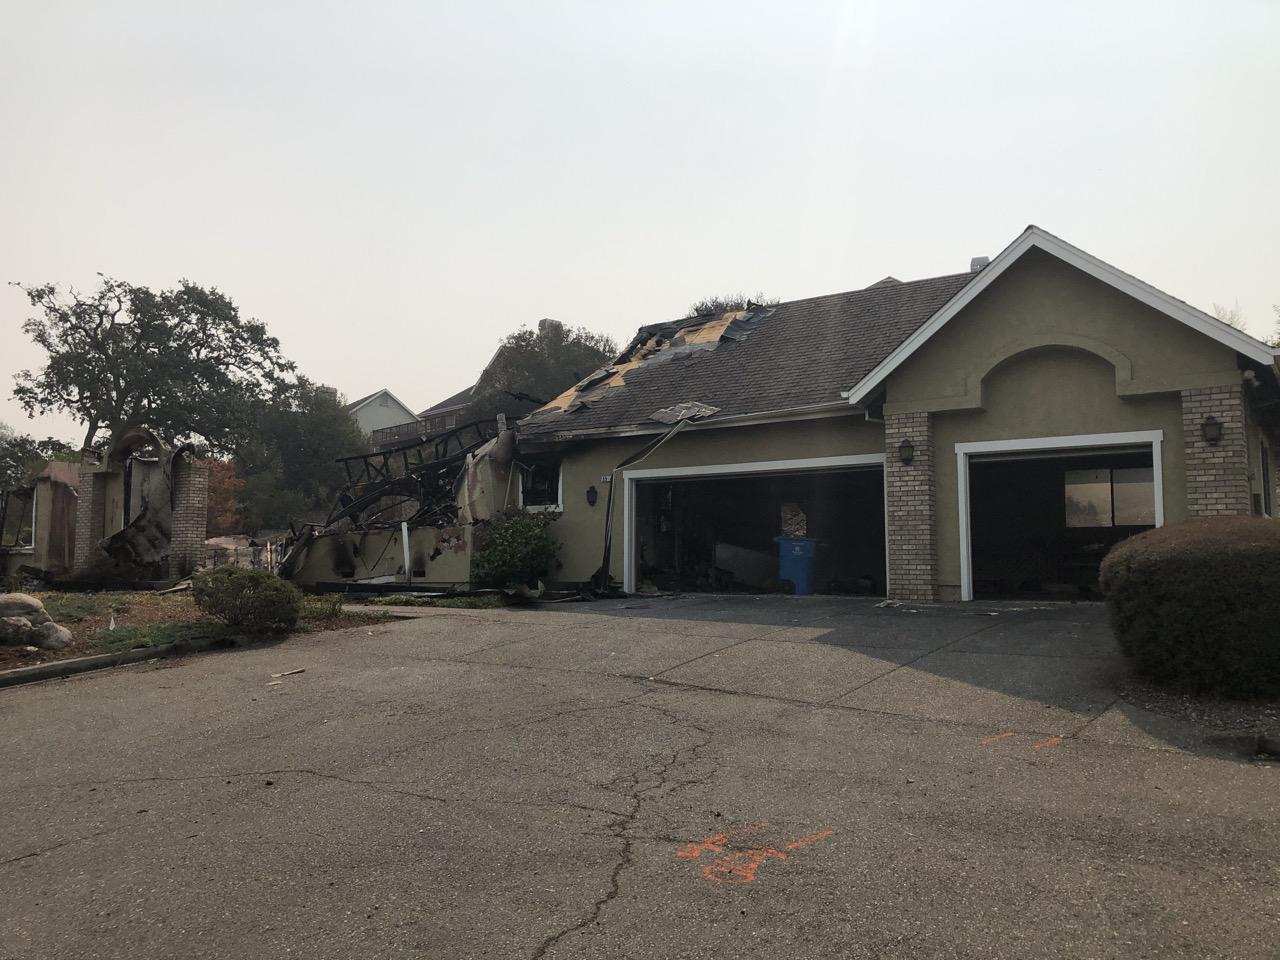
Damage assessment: destroyed